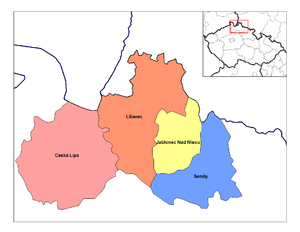
Les districts de la Tchéquie sont issus d'une division de la Tchécoslovaquie en 1960. Cette nouvelle division n’a pas pris en compte les anciennes divisions traditionnelles et les liens locaux. En Tchéquie il y avait 75 districts ; un 76ᵉ district, le district de Jeseník a été créé par la division du district de Šumperk. Trois étaient composés uniquement de villes statutaires Brno, Ostrava et Plzeň qui obtinrent le statut de district en 1971. Prague a un statut spécial, mais les dix districts de Prague étaient, d'une certaine manière, équivalent aux okres.